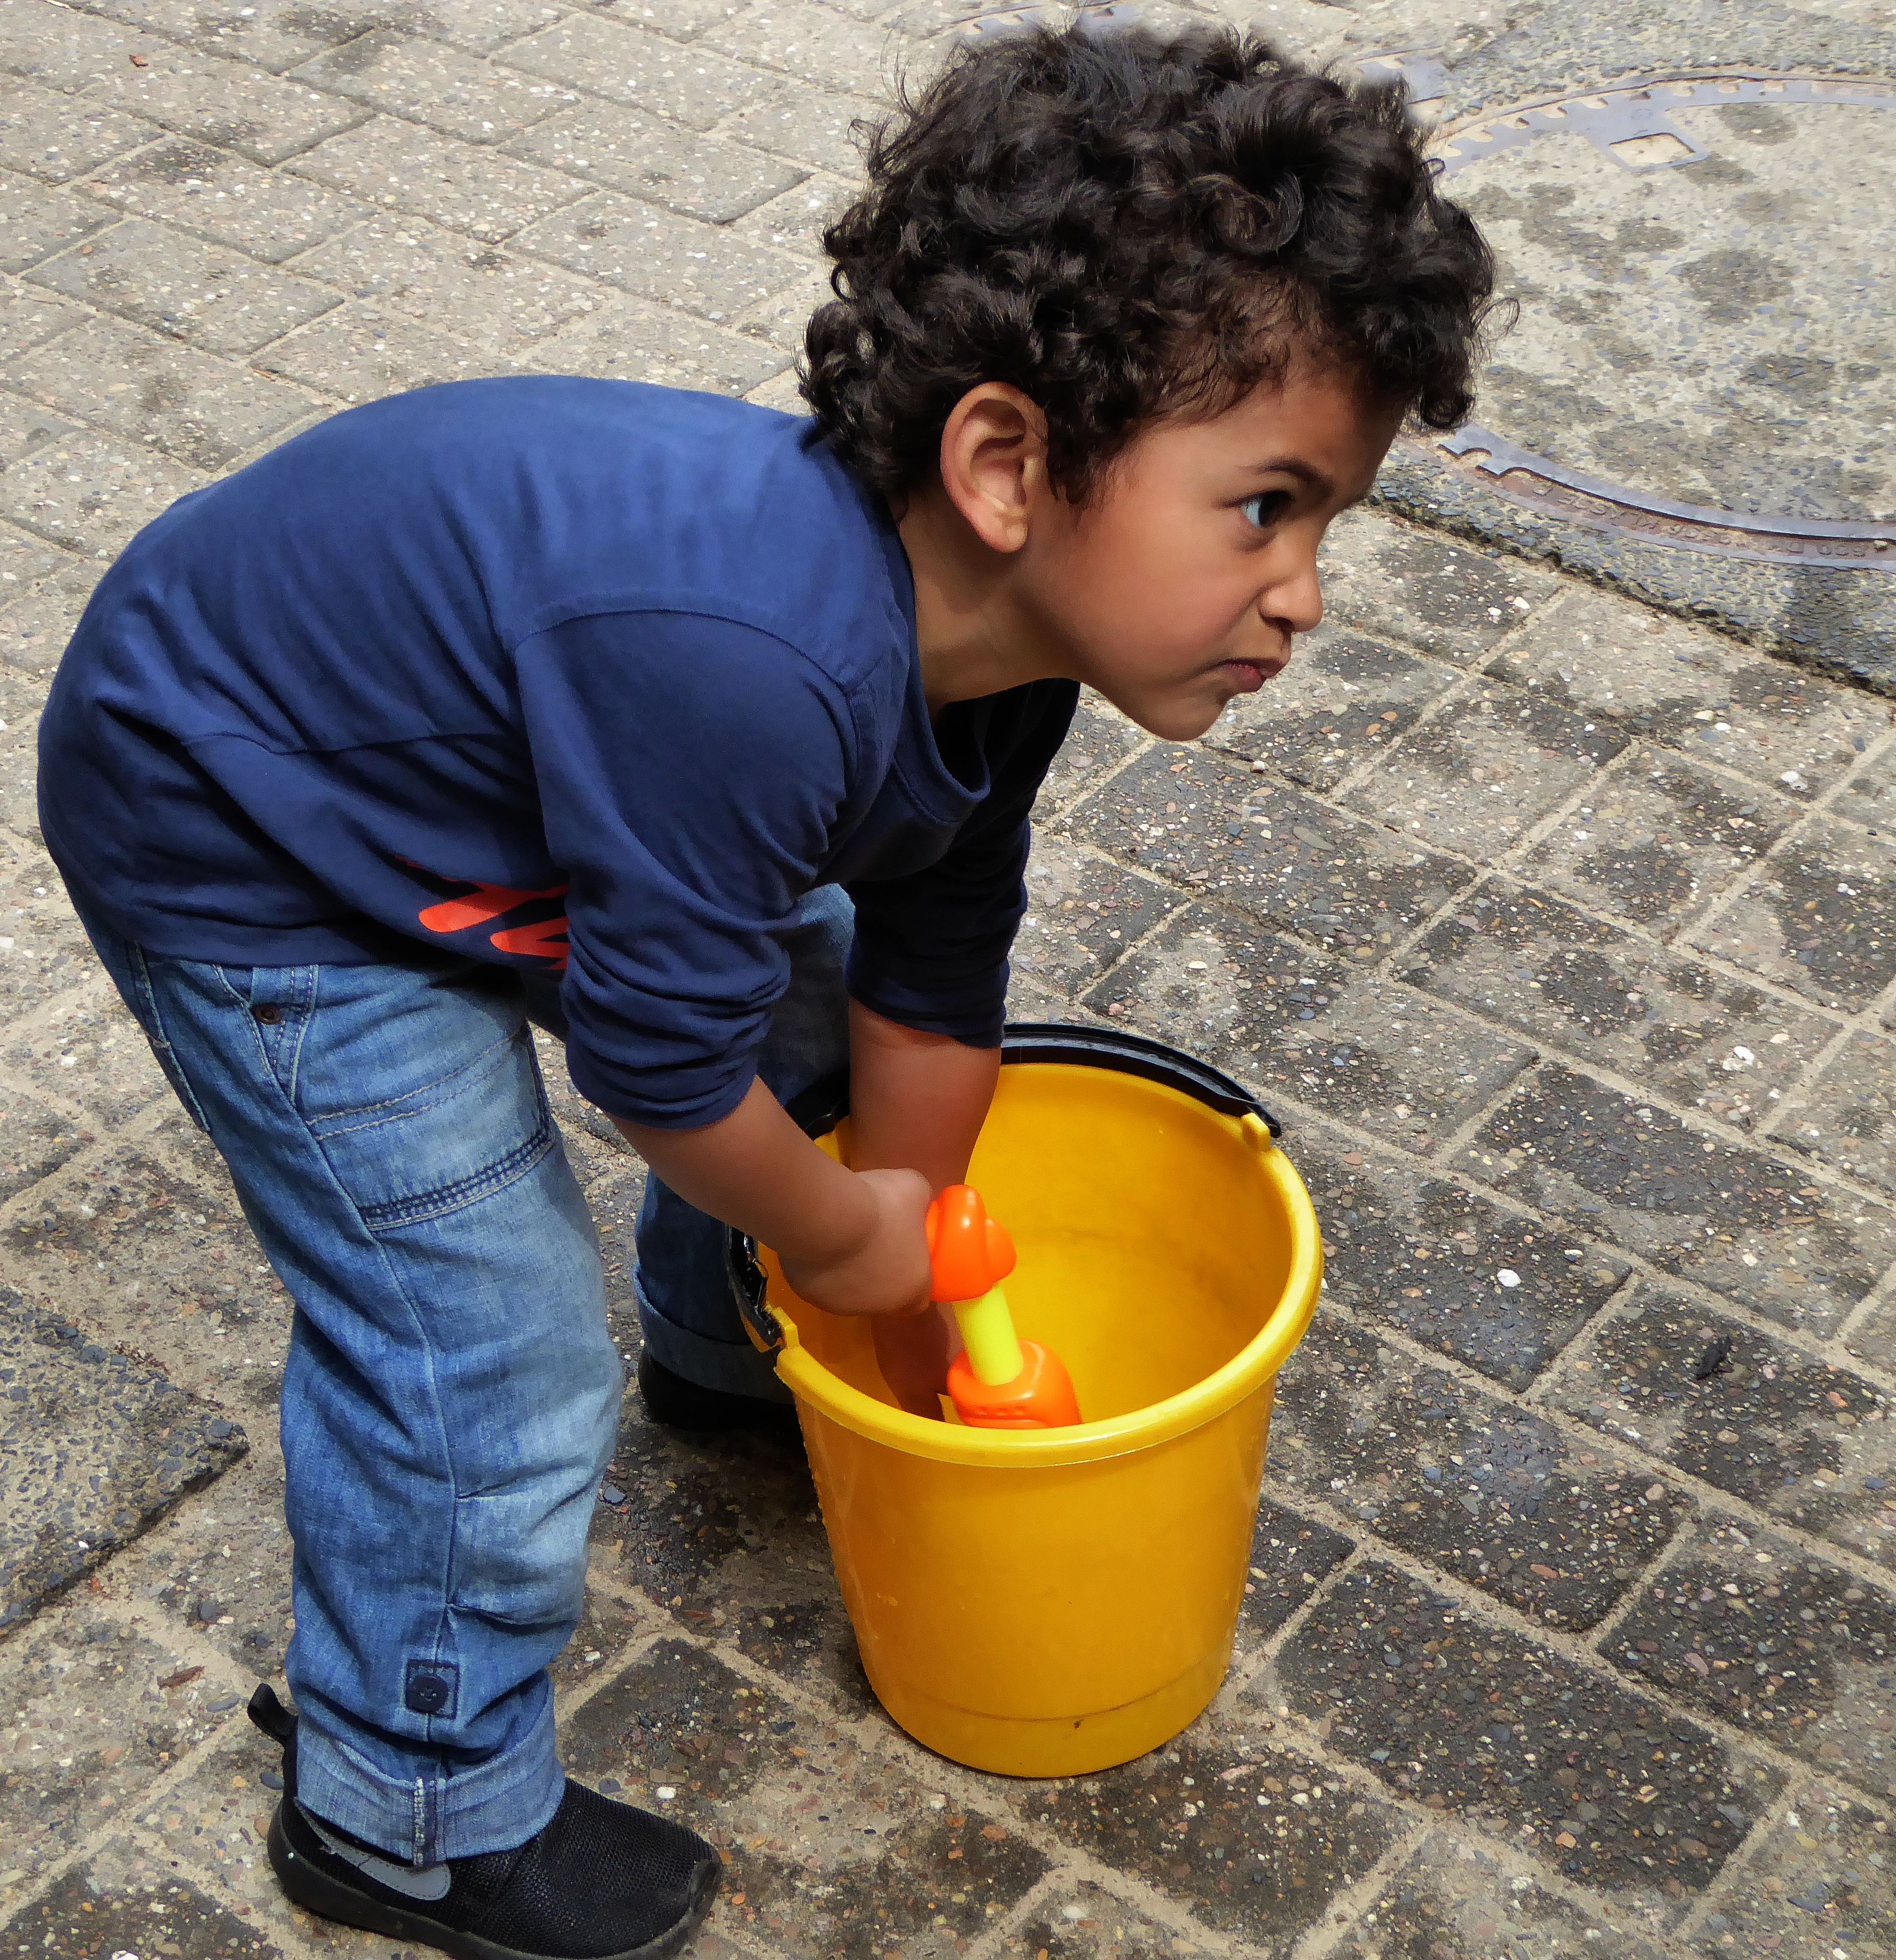
person, play, cute, portrait, child, close, bucket, toddler, little boy, water gun, human positions, human action